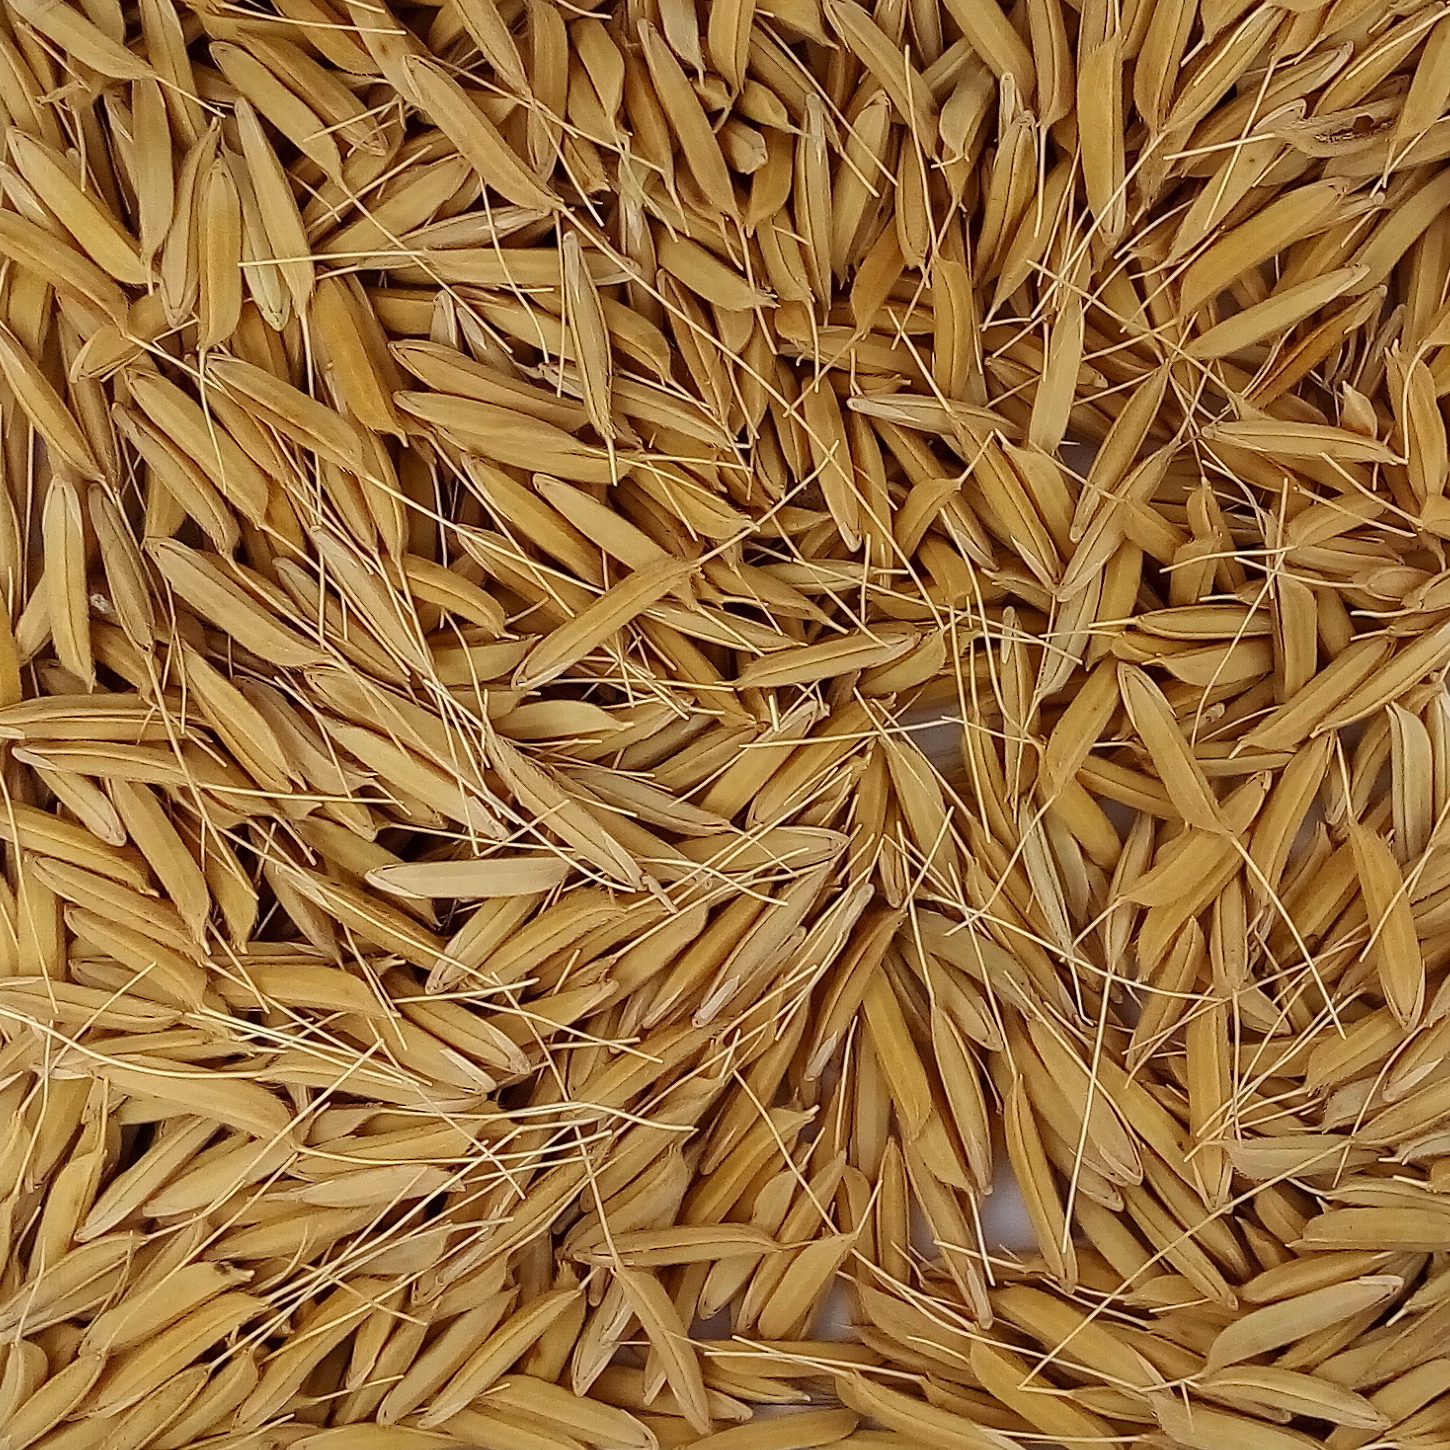
Rice seed variety: 1637